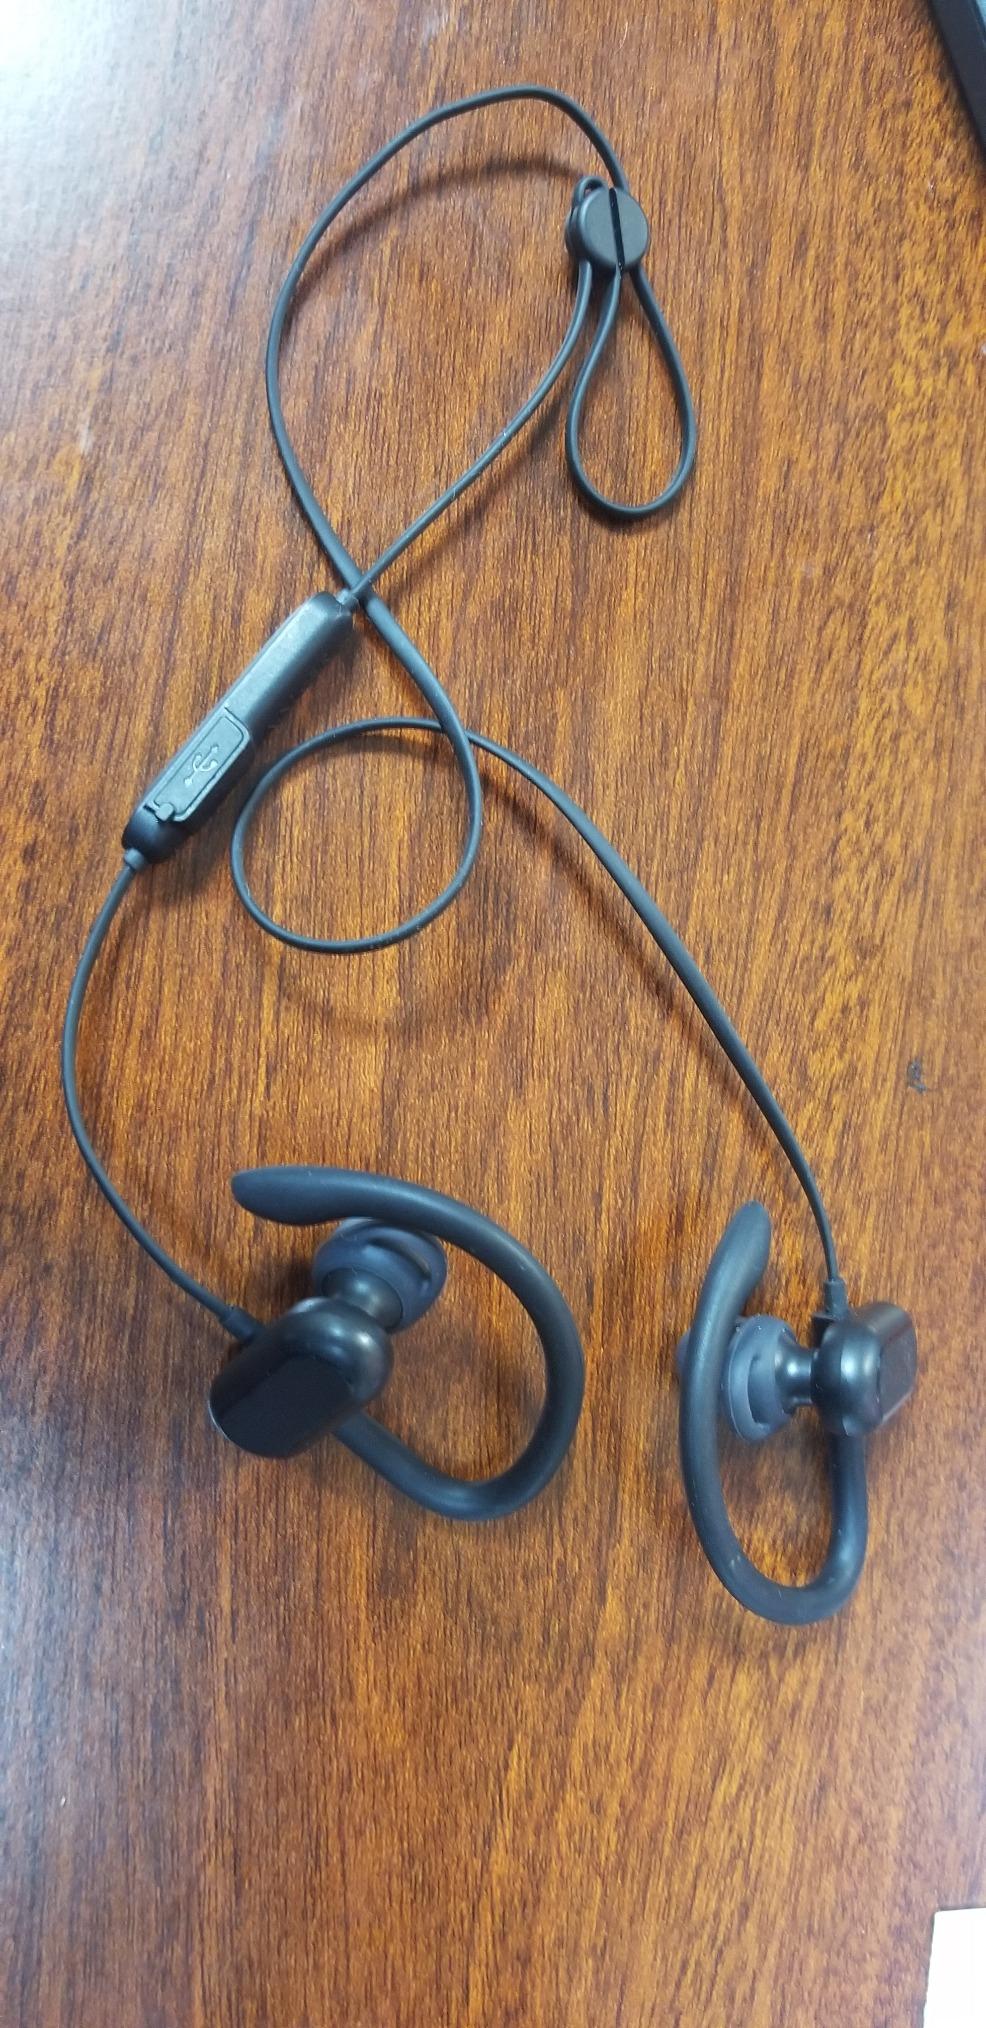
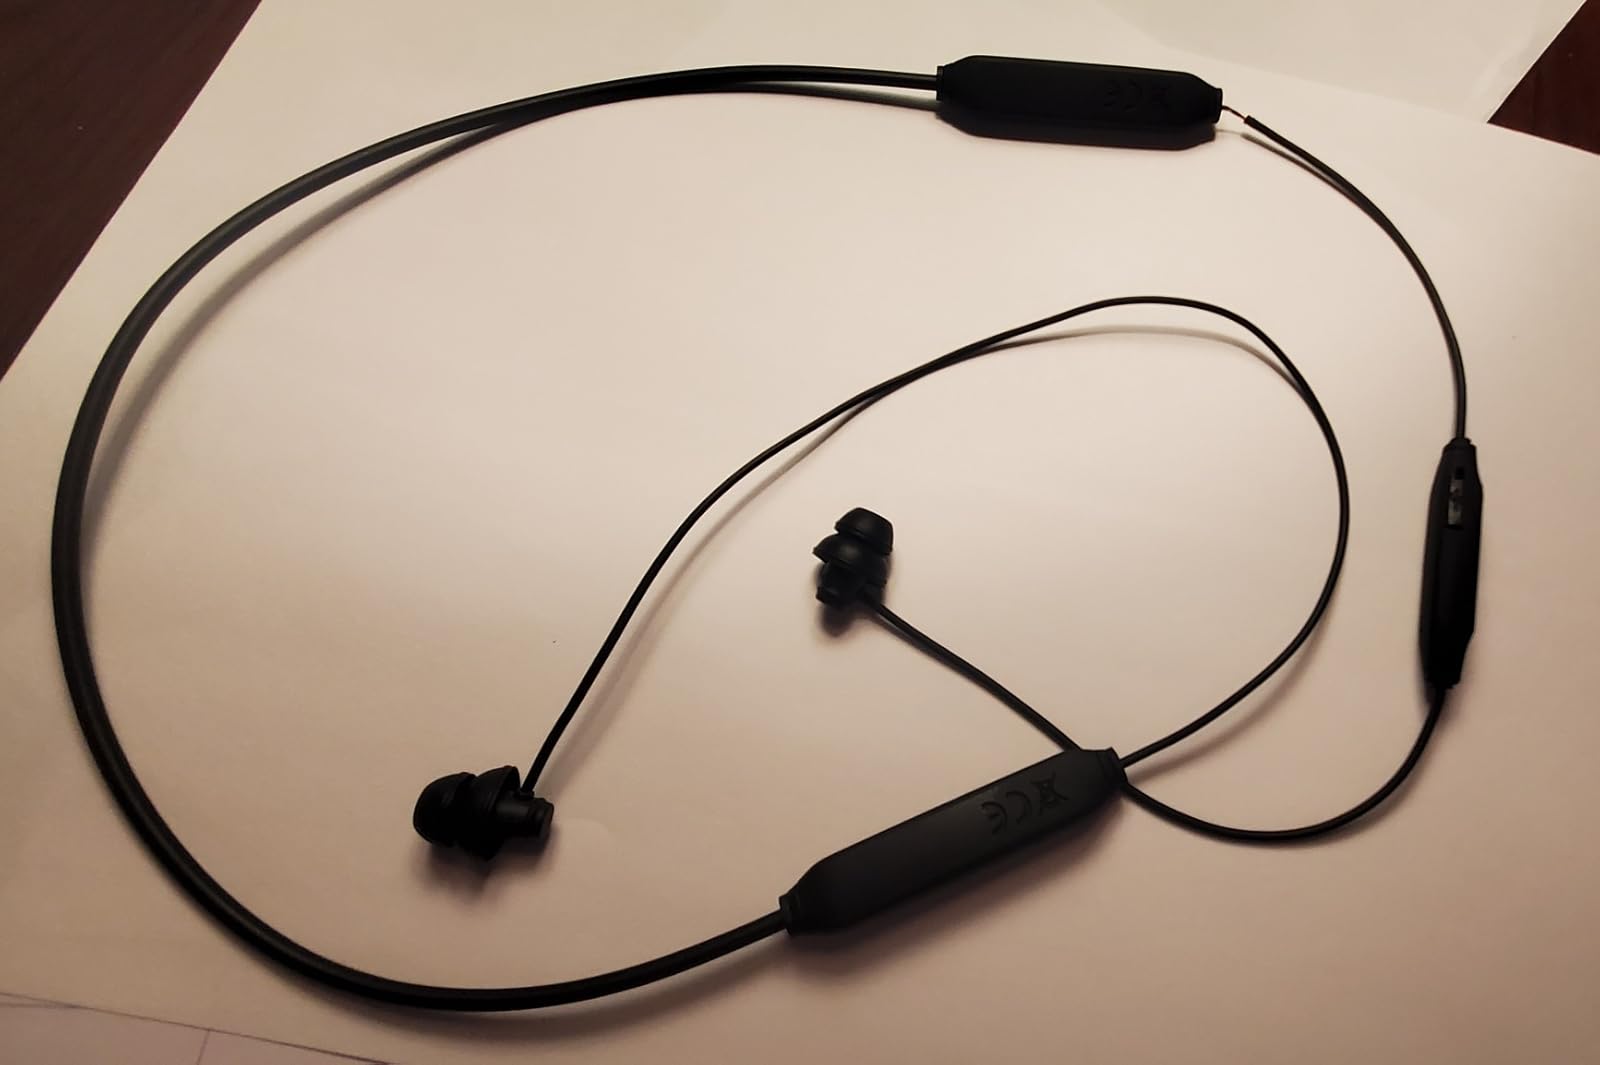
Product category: earbuds
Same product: no